William Anders

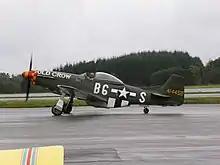
Anders taxiing a North American P-51 Mustang at Bergen Air Show in 2005

Following retirement, Anders and his wife purchased a house in Anacortes, Washington, overlooking Puget Sound and Burrows Island. After realizing he disliked the winters in northwest Washington, he purchased a second home in Point Loma, California.